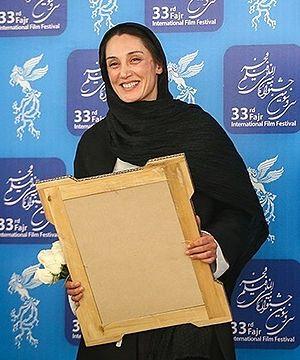
Hedieh Tehrani, née en 1972 à Téhéran, est une actrice iranienne. Son premier film aurait dû être Ruz-e vagh'e en 1995, mais quelques jours après avoir été choisie, les producteurs changent d'avis et choisissent une fille qu'ils trouvent plus belle.